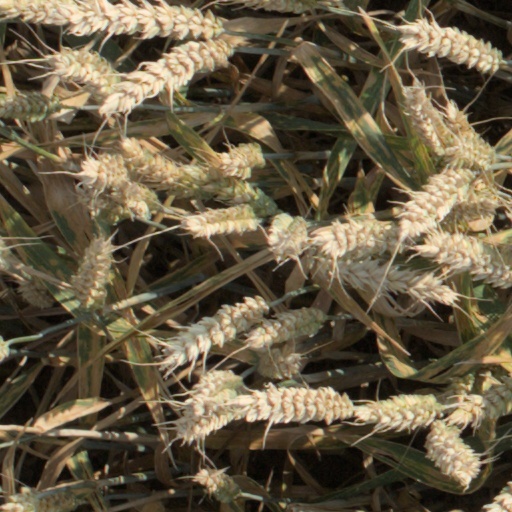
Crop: wheat